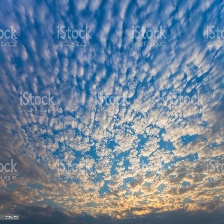
Cloud type: Cirroculumulus